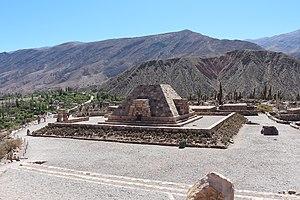
Pucará de Tilcara, Argentine
Le Pucará de Tilcara est une forteresse construite par les indiens Omaguacas, de la tribu des Tilcaras. Elle se situe sur un sommet stratégique de la quebrada de Humahuaca, au sud de Tilcara, sur une colline de 60 mètres qui surplombe le Río Grande de Jujuy. Sur les abords les moins abrupts furent érigées des murailles.